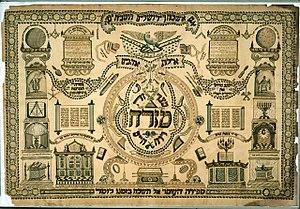
Le décompte de l’omer est une prescription biblique commandant de décompter chaque jour des sept semaines qui séparent l’offrande de l’omer, au lendemain de Pessa'h, et la fête de Chavouot. Contrairement à cette offrande, ce décompte de l’omer continue à être réalisé malgré la destruction du Second Temple de Jérusalem.